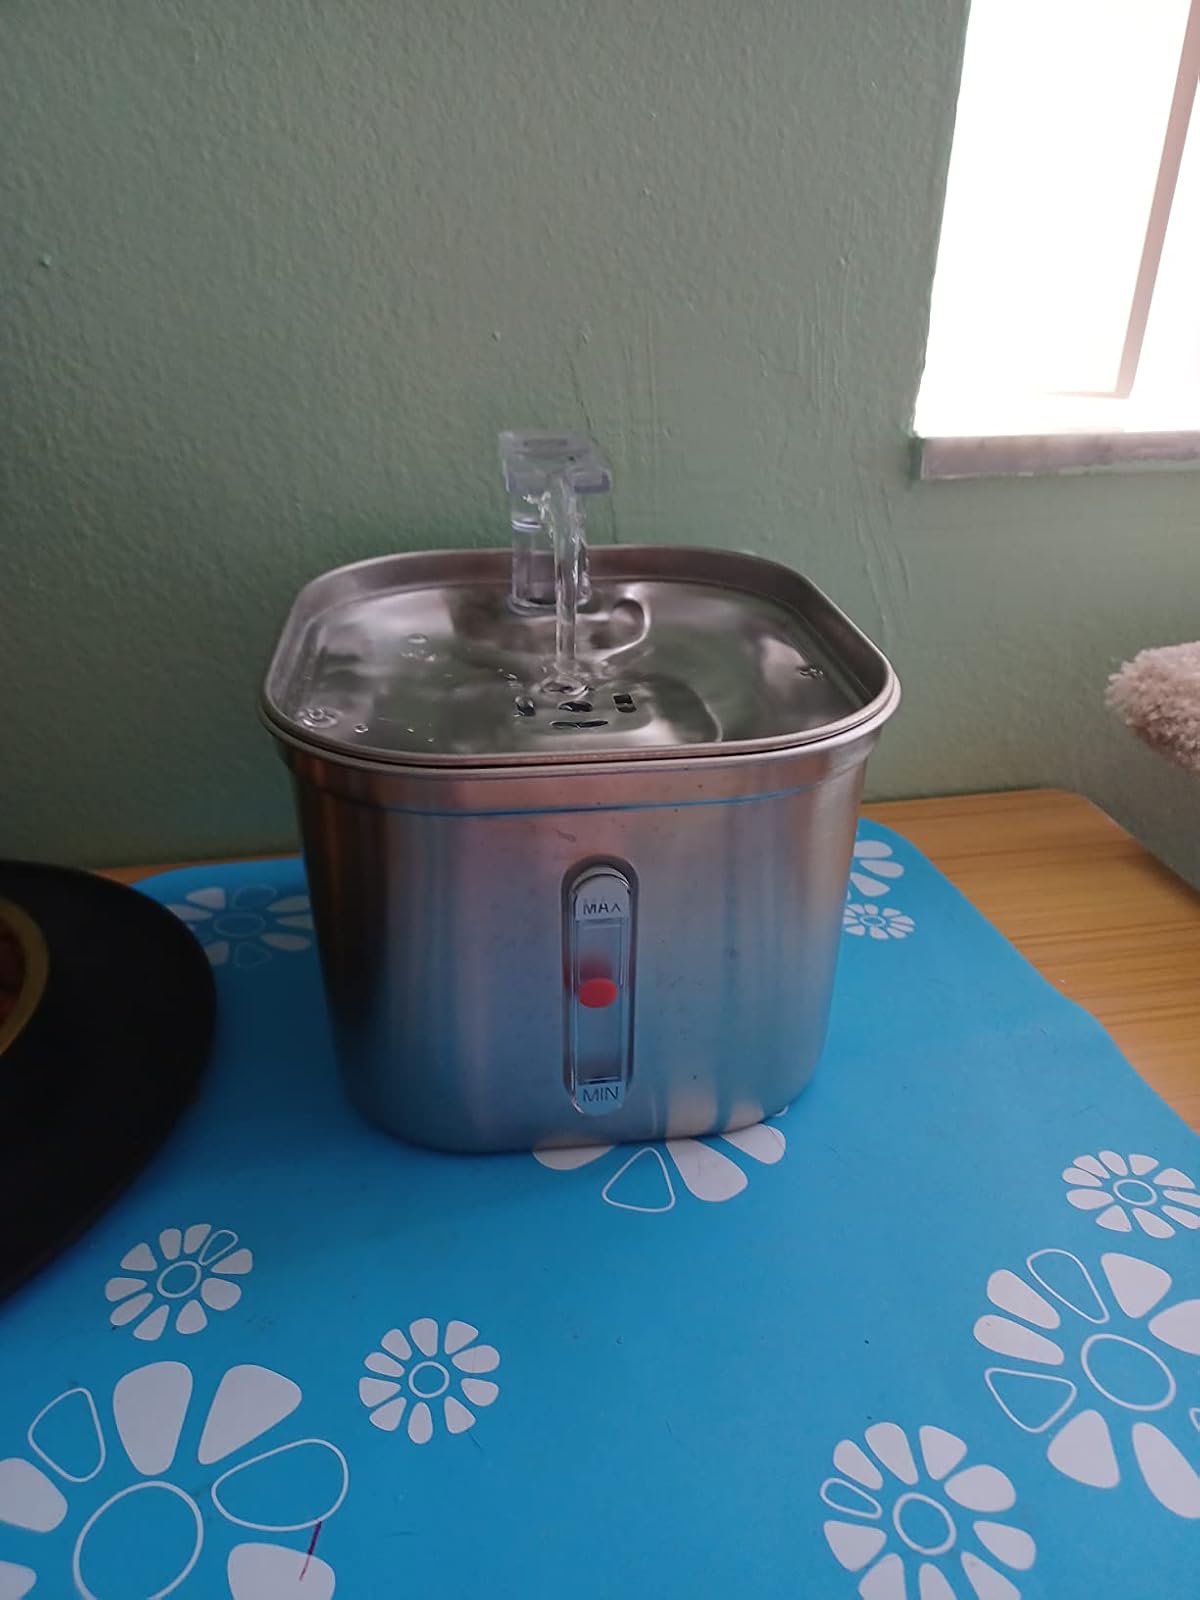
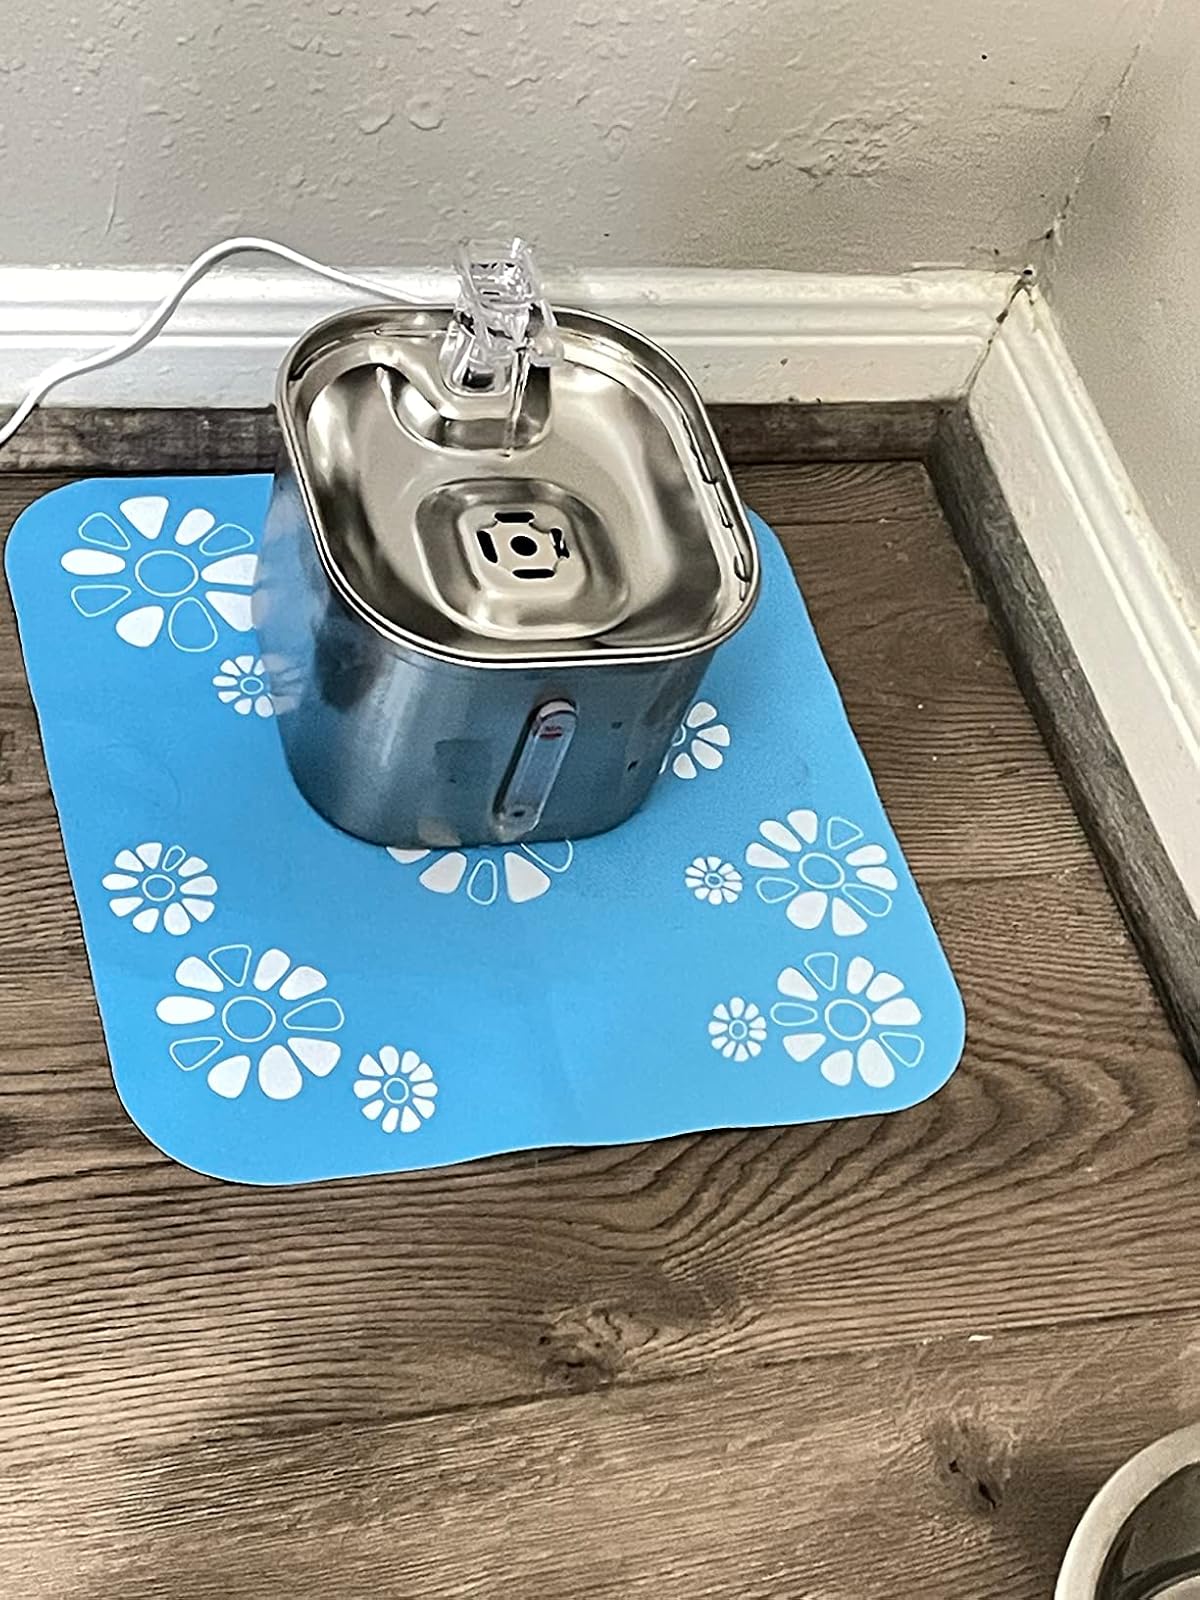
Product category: items_bowl
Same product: yes